Hellenistic influence on Indian art

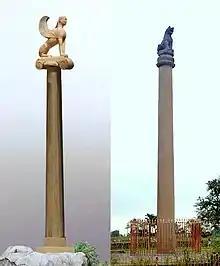
Greek votive columns such as the Sphinx of Naxos, Delphi, 560 BCE (left), may have influenced the creation of the Pillars of Ashoka, 250 BCE (here at Lauria Nandangarh).

The Pillars of Ashoka were built during the reign of the Maurya Empire Ashoka c. 250 BCE. They were new attempts at mastering stone architecture, as no Indian stone monuments or sculptures are known from before that period.